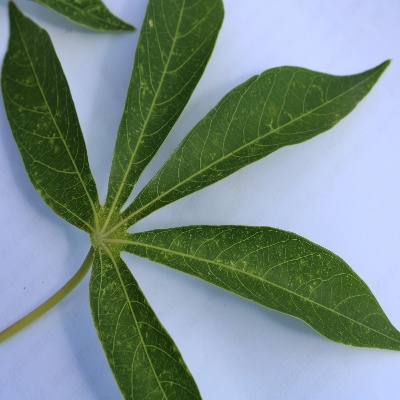
Crop: Cassava
Condition: green mite